Bristol Beaufighter

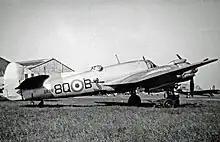
Beaufighter TT.10 target tug of 34 Squadron in 1951

The Hercules Mk.XVII engine, developing 1,735 hp (1,294 kW) at 500 ft (150 m), was installed in the Mk.VIC airframe to produce the TF Mk.X (torpedo fighter), commonly known as the "Torbeau". The Mk.X became the main production mark of the Beaufighter. The strike variant of the Torbeau was called the Mk.XIC. Beaufighter TF Xs could make precision attacks on shipping at wave-top height with torpedoes or RP-3 (60 lb) rockets. Early models of the Mk.X carried centimetric-wavelength ASV (air-to-surface vessel) radar with "herringbone" antennae on the nose and outer wings, but this was replaced in late 1943 by the centimetric AI Mk.VIII radar housed in a "thimble-nose" radome, enabling all-weather and night attacks.